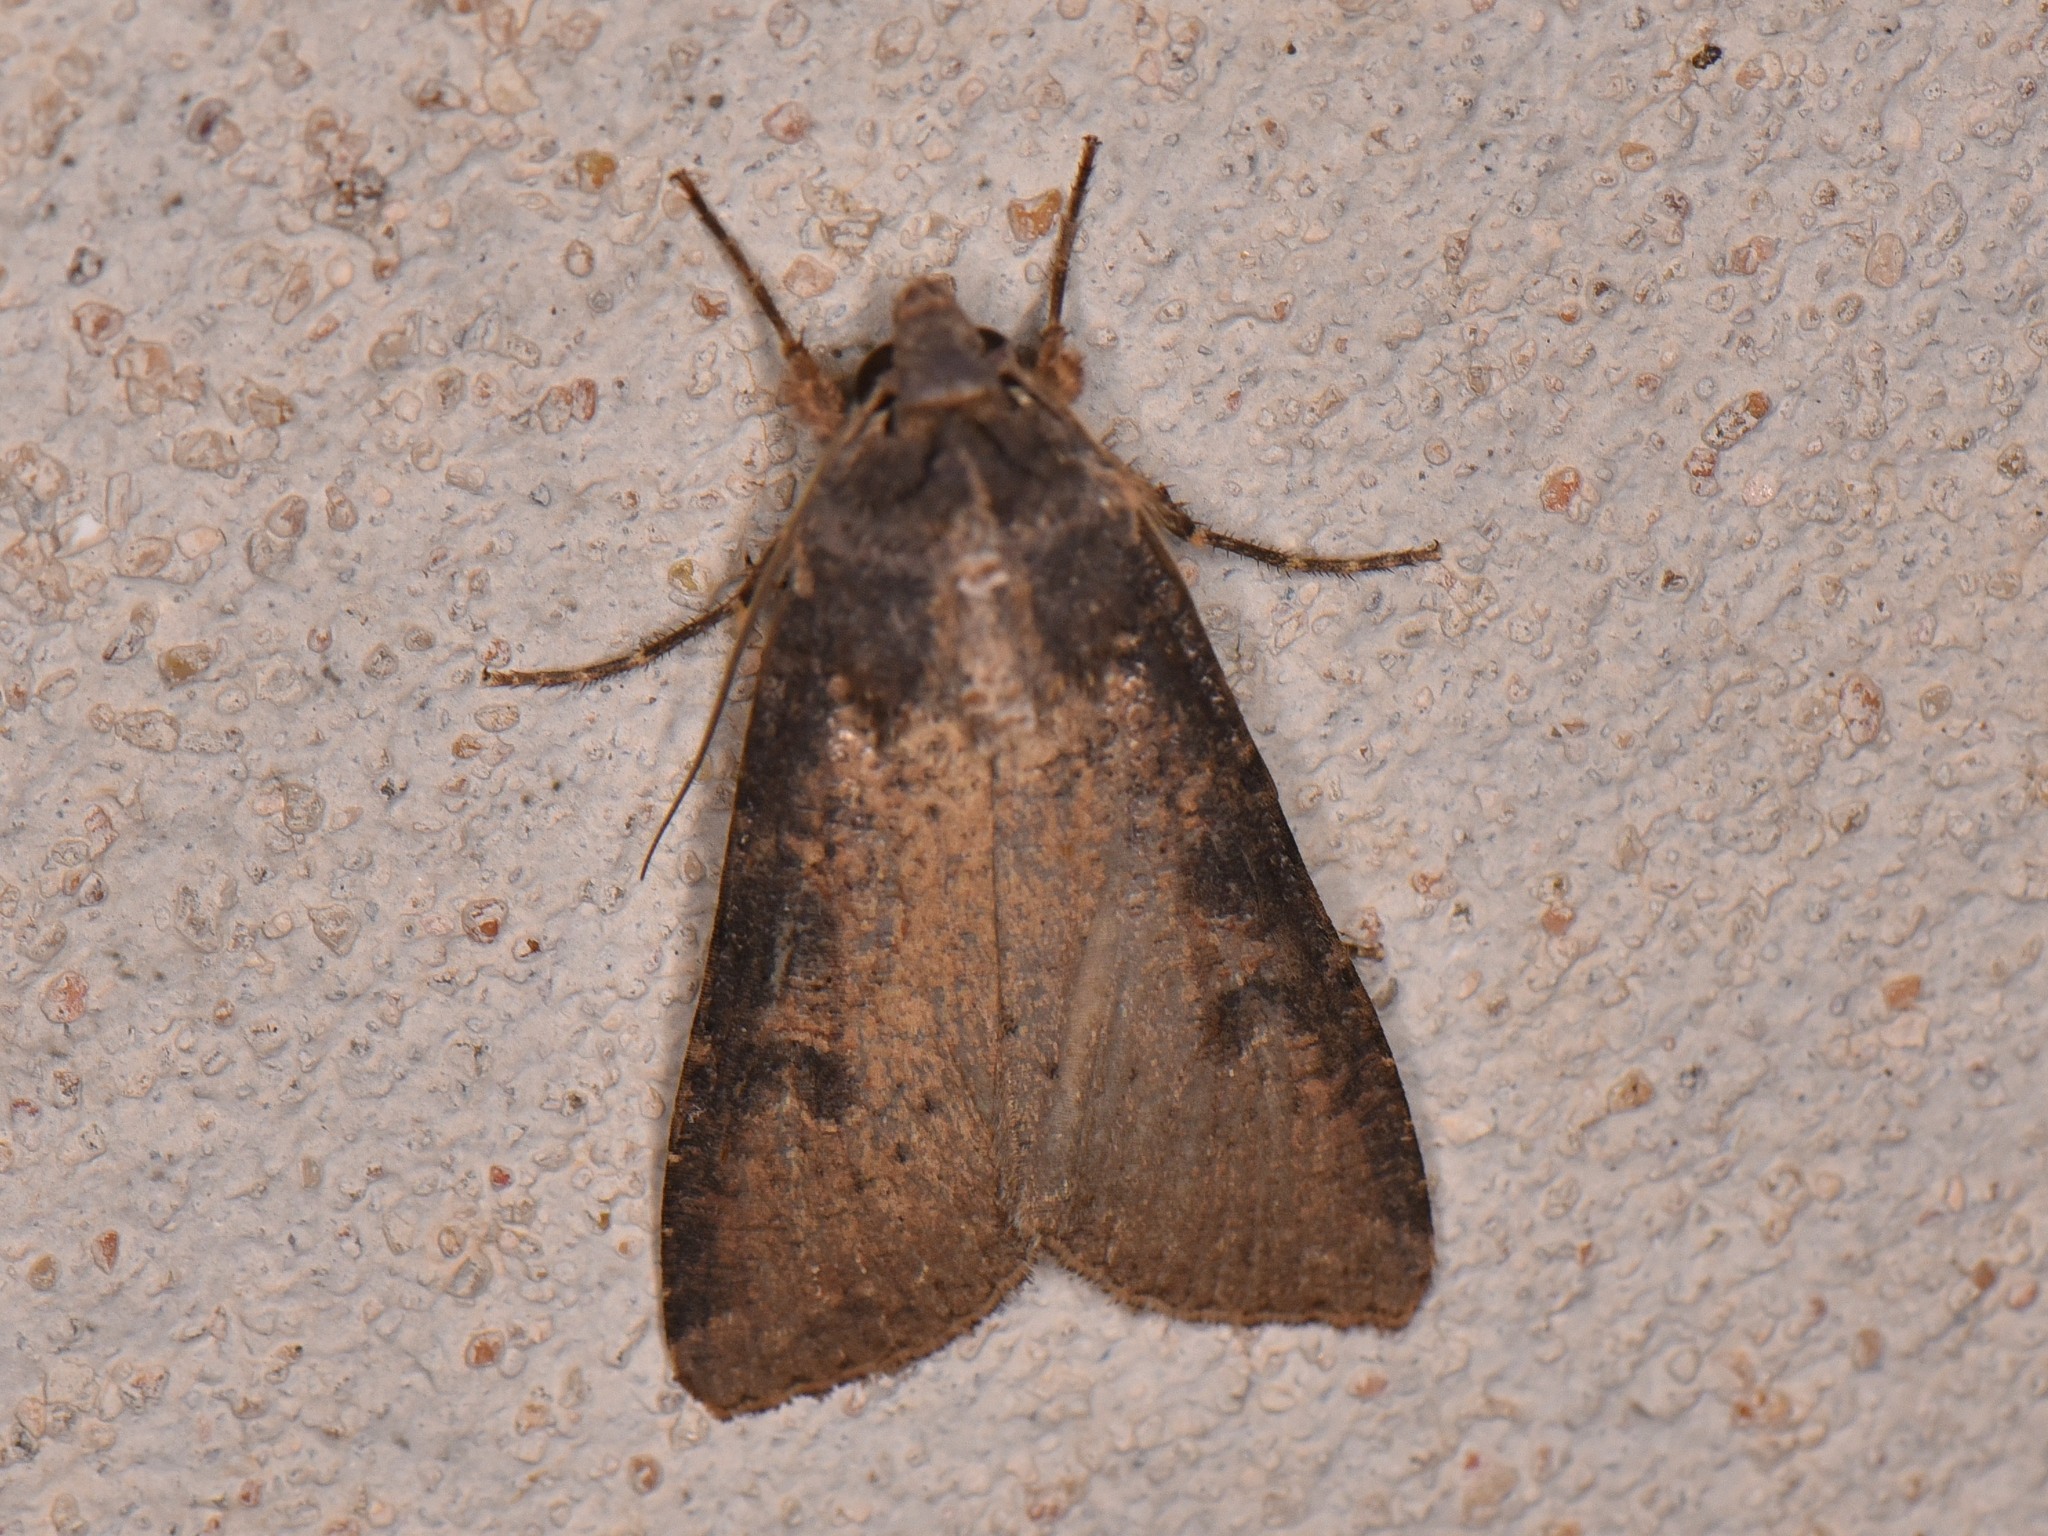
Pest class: cutworms